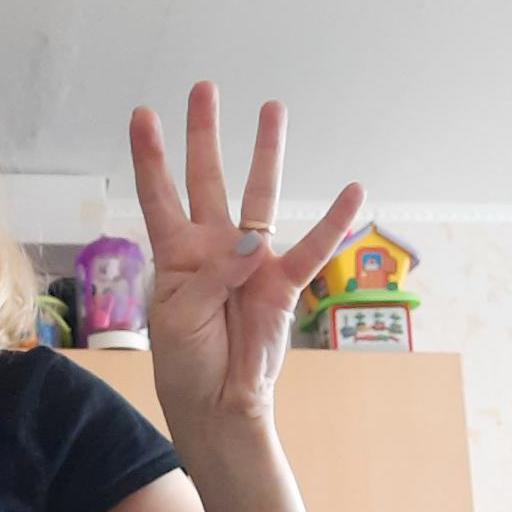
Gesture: four